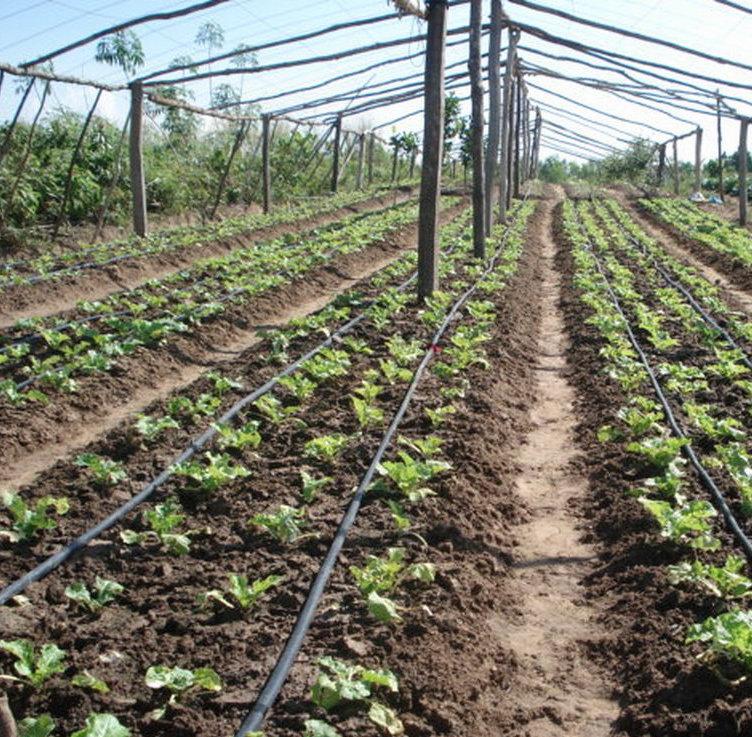
Mfumo wa kidijitali wa upandaji wa miche, ni moja ya mfumo wa umwagiliaji, mabomba yamepita katika miche, ikinyeshea mimea inayokua kwa ustadi mzuri ili kuzuia udongo kuondoka.